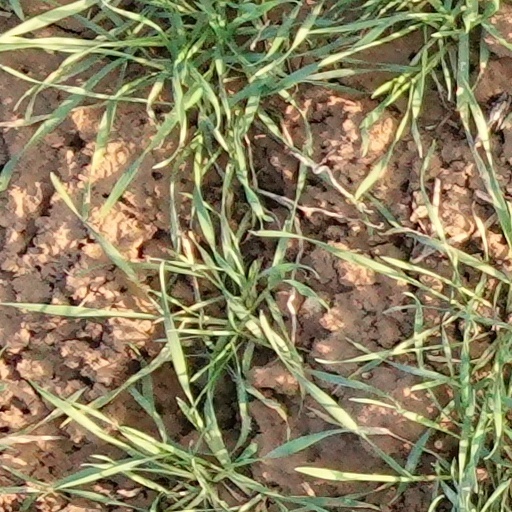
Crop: wheat